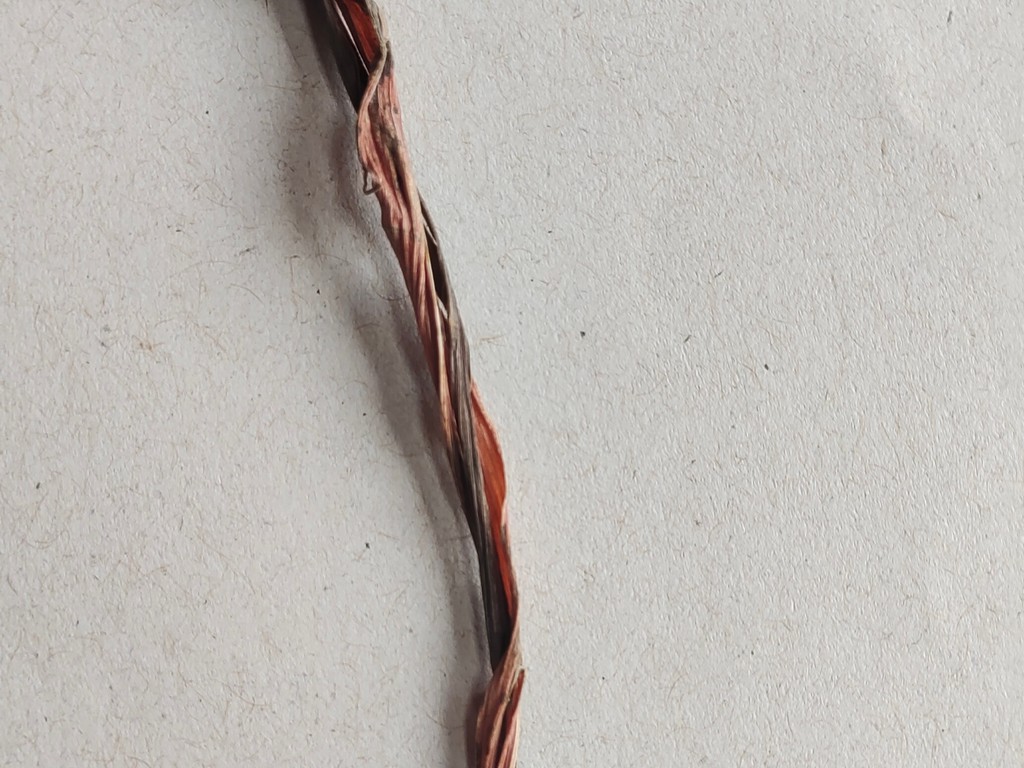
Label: Dried